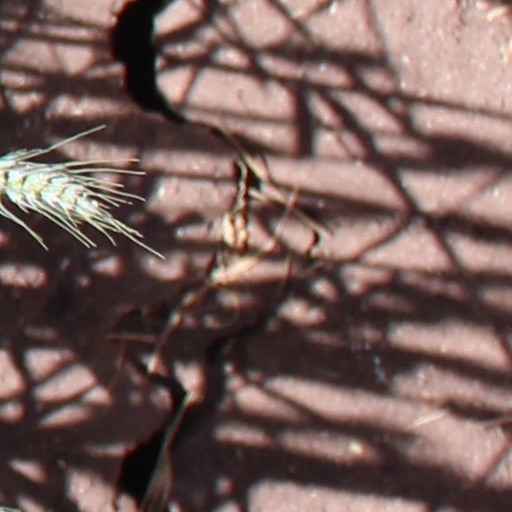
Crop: wheat